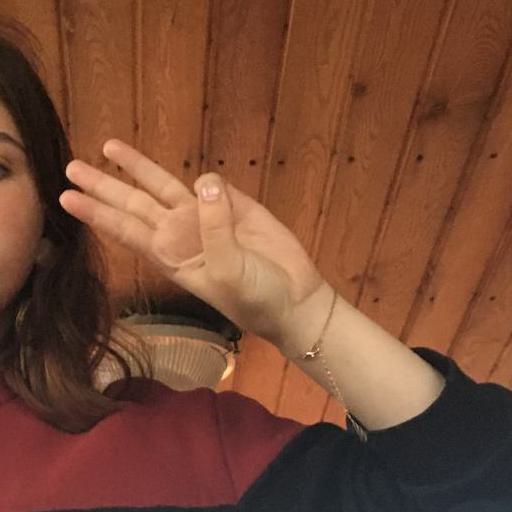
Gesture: three